Vildanden (airline)

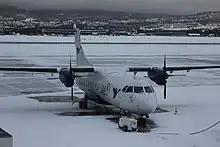
Vildanden ATR-42 at Trondheim Airport, Værnes

The fiscal year 2007 gave a revenue of NOK 61 million, and a deficit of NOK 13 million. During the airport strike in May 2008—which closed Bergen Airport—Vildanden had full planes since they could land them on the short runway at near-by Stord Airport, Sørstokken. In 2008, 50,000 people used Skien Airport, most of whom flew with Vildanden.